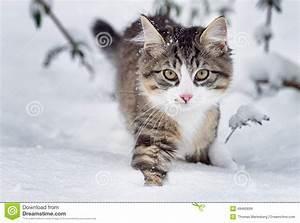
cat